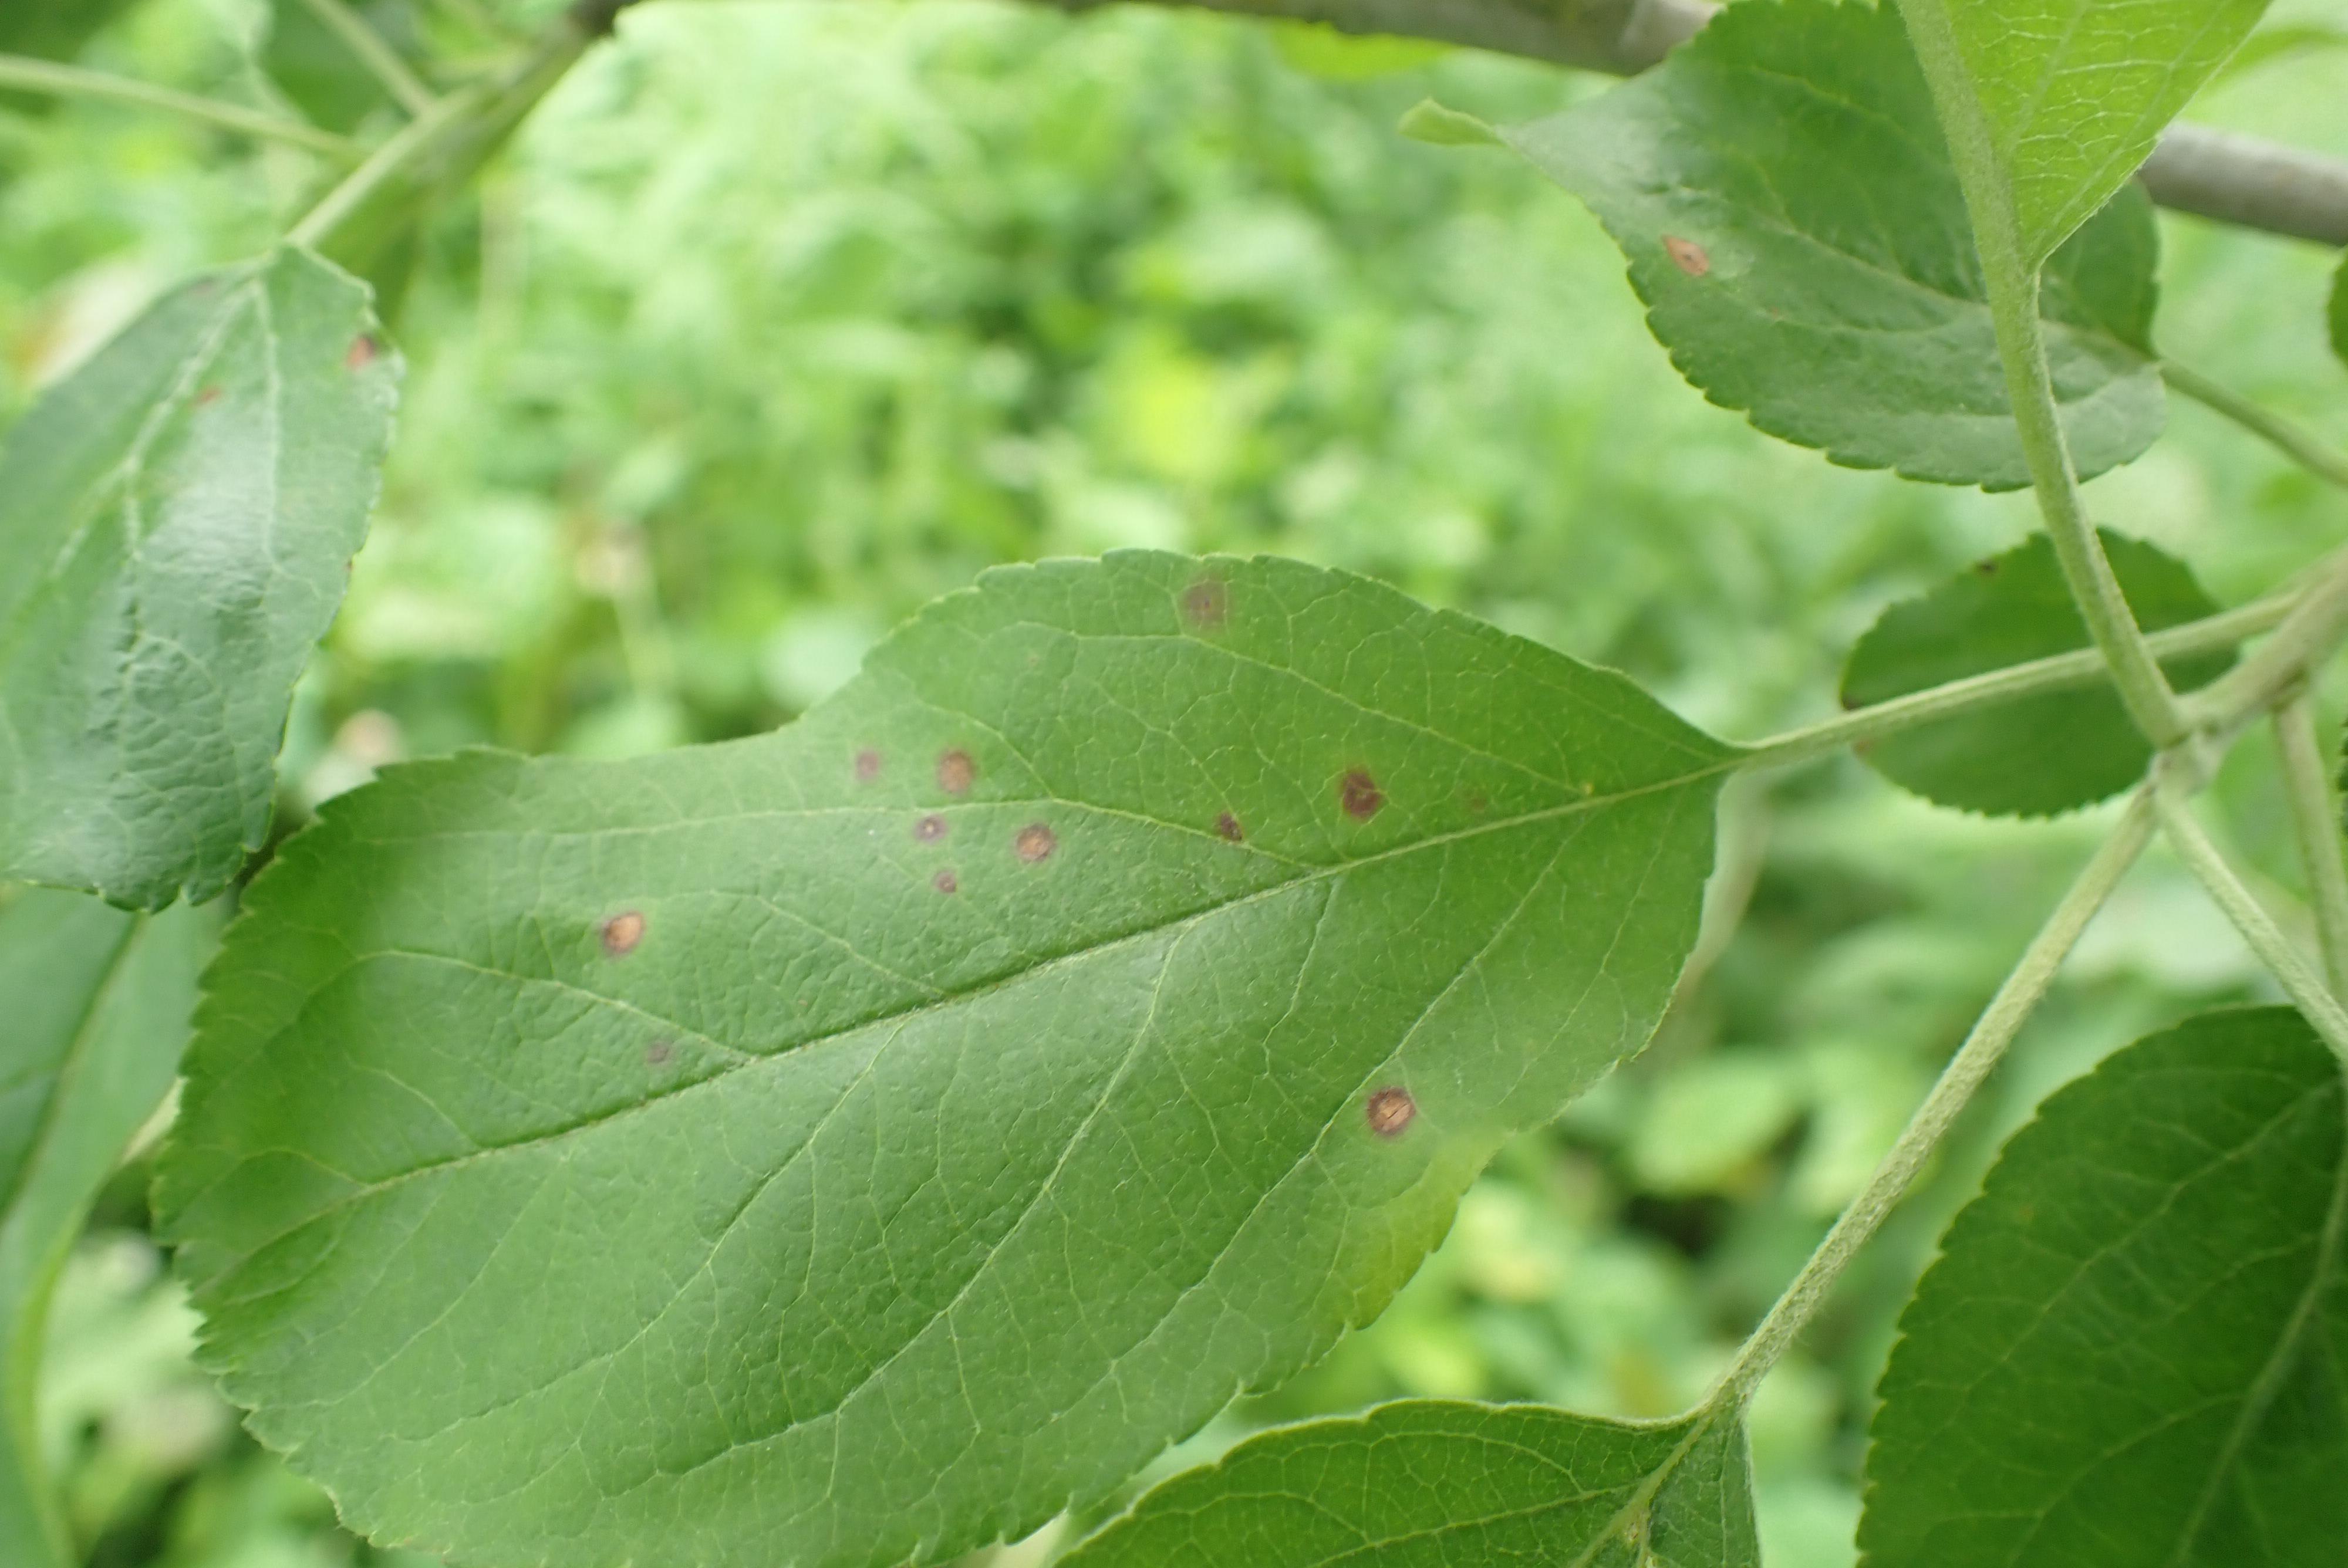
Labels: frog_eye_leaf_spot